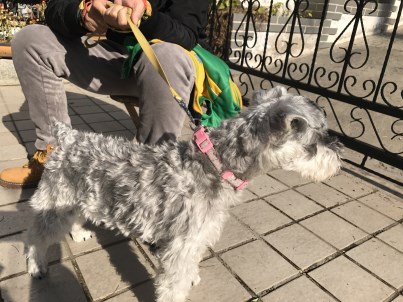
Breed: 2342-n000102-miniature_schnauzer